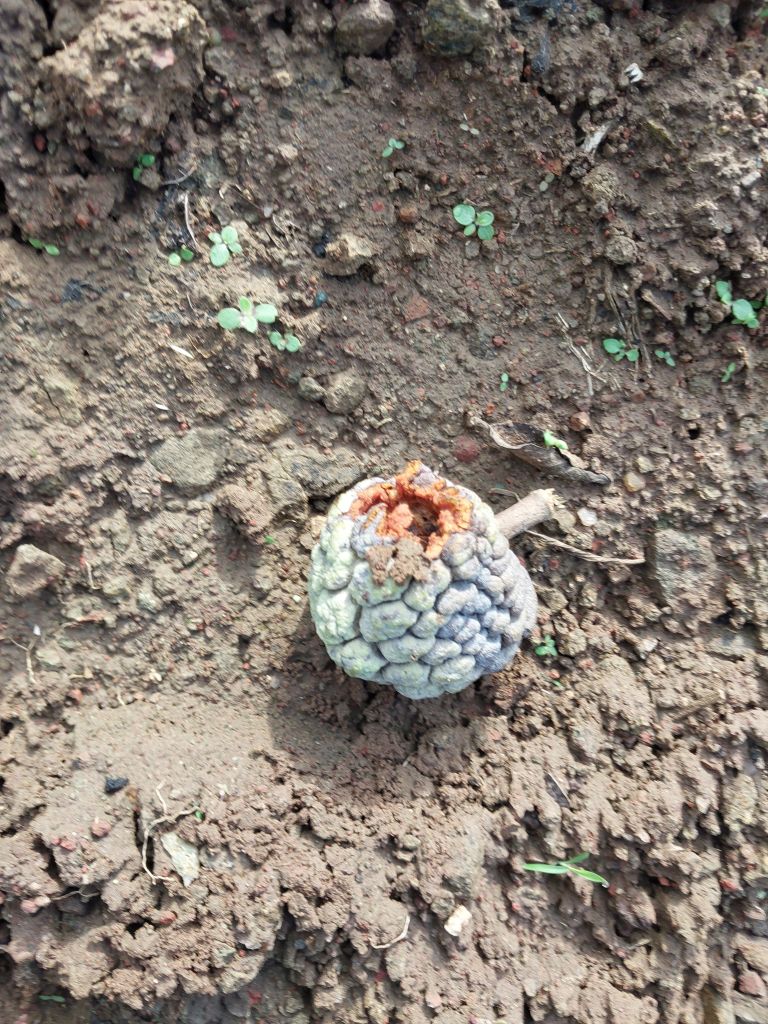
Disease label: Blank Canker